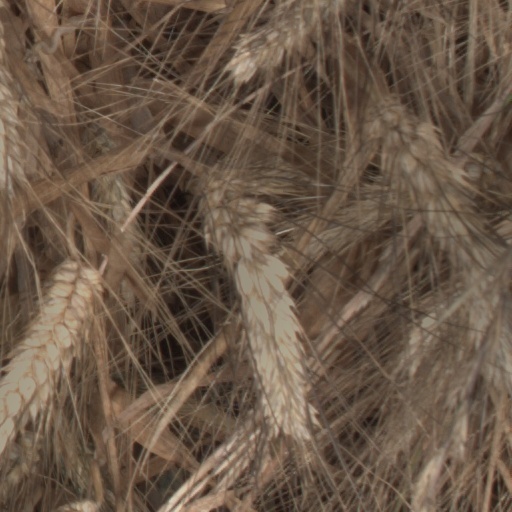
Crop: wheat